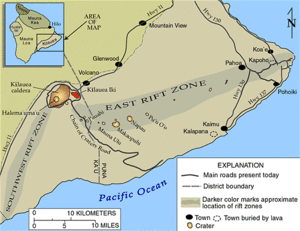
Le rift Sud-Ouest, en anglais South West Rift Zone, désigne la zone de faiblesse tectonique du flanc occidental du Kīlauea, volcan des États-Unis situé à Hawaï. Les éruptions volcaniques y surviennent préférentiellement en raison des mouvements de distension qui écartent les terrains de part et d'autre de ce corridor. Il est souligné par un ensemble de cônes, de cratères et de fissures volcaniques ainsi que des failles.
Le rift Est, en anglais East Rift Zone, désigne la zone de faiblesse tectonique du flanc oriental du Kīlauea, volcan des États-Unis situé à Hawaï. Les éruptions volcaniques surviennent préférentiellement en raison des mouvements de distension qui écartent les terrains de part et d'autre de ce corridor. Il est souligné par un ensemble de cônes et de cratères volcaniques ainsi que des fissures et des failles. Avec la caldeira sommitale, le rift Est est en éruption continue depuis 1983 au niveau du Puʻu ʻŌʻō et constitue ainsi la partie volcaniquement la plus active du Kīlauea, le rift Sud-Ouest n'étant pas entré en éruption depuis une brève le 31 décembre 1974.
Le Nāpau, en anglais Nāpau Crater ou Napau Crater, est un cratère volcanique des États-Unis situé à Hawaï, sur les flancs du Kīlauea. But de ballade en empruntant le Napau Crater Trail, il offre le seul point de vue autorisé aux visiteurs du parc national des volcans d'Hawaï sur le Puʻu ʻŌʻō, autre cratère en éruption continue depuis 1983 et situé un peu plus à l'est.